Holden Astra

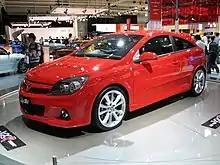
HSV VXR Turbo

The Opel Astra OPC (with Vauxhall's V-grille and VXR badge) was marketed in Australia as the HSV VXR Turbo by Holden Special Vehicles from 2006 to 2009, fitted with the 177 kW (236 hp) "Z20LEH" engine. In July 2008, HSV released a "Nürburgring" special edition.